Christopher Ré

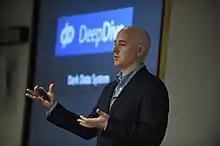

Christopher Ré is an American computer scientist. He is currently employed by Stanford University, where he is a full professor. He was awarded a MacArthur Fellowship in 2015. Ré specializes in big data analysis. He co-founded Lattice.io, a data mining and machine learning company that was acquired by Apple in May 2017. He was also a founding member of several academic projects that have led to startups like Together AI and Snorkel.